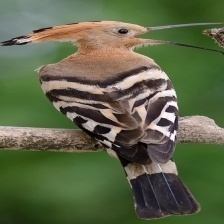
Species: HOOPOES
Scientific name: UPUPIDAE